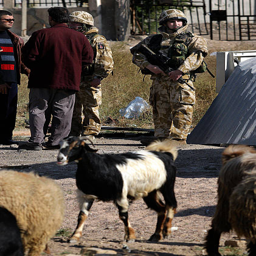
a soldier speaks with person as his colleague secures a neighborhood in the southern city .